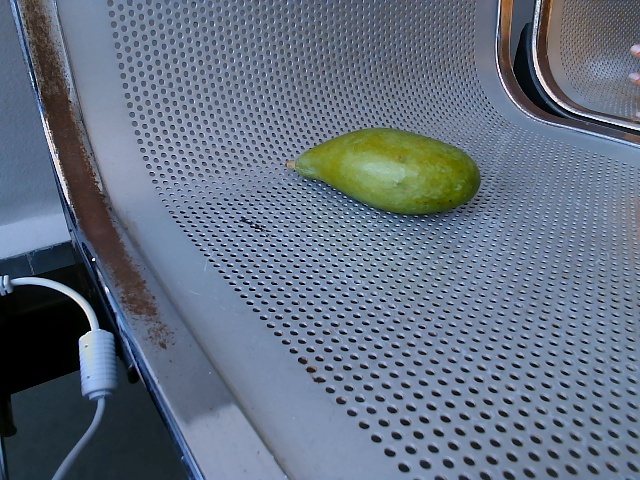
Label: Raw_Mango